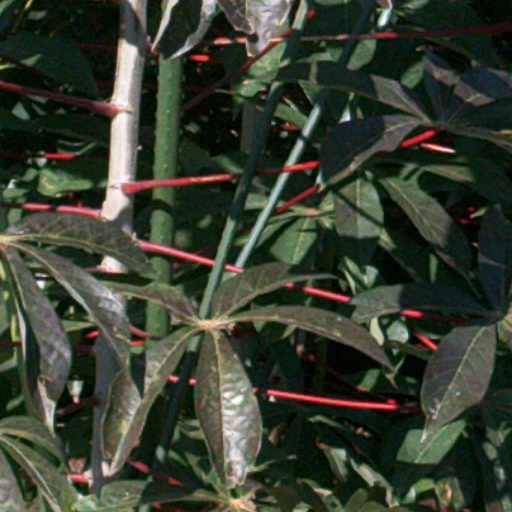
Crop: cassava